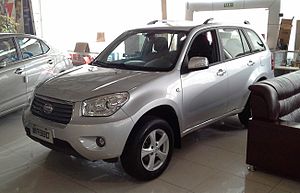
Zhejiang Jonway Automobile / Bilmodeller
Jonway A 380
Zhejiang Jonway Automobile Co. Ltd. er en bilfabrikant fra Kina, som tilhører Jonway Group.